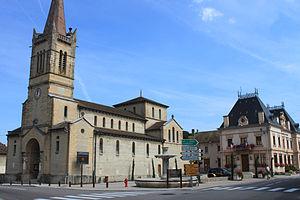
L'église et la mairie d'Aoste (Isère)
Aoste est une commune française située dans le département de l'Isère, en région Auvergne-Rhône-Alpes.